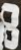
Number: 8